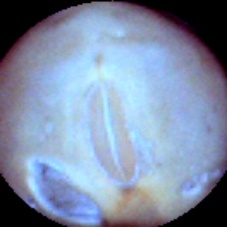
Label: Skin-damaged